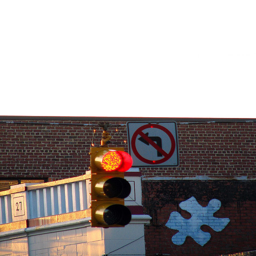
A traffic light sitting next to a tall brick building.
A traffic light with the stop light on.
There is a sign that says no left turns and also a traffic light
A puzzle piece painted on  a brick wall
A traffic light is at red on the street near a "No right-turn" sign.